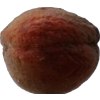
Label: peach